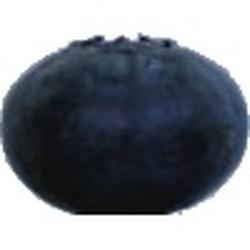
Label: Blueberry